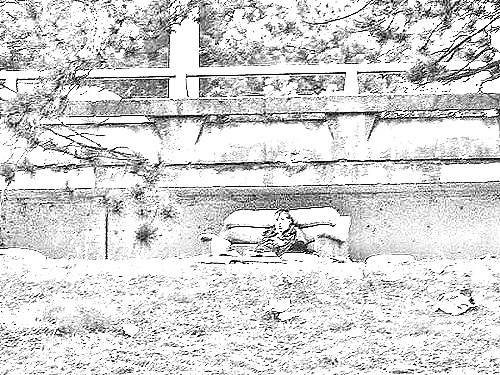
Portrait style: Sketch Portrait